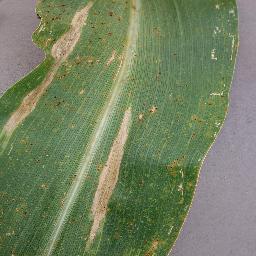
Label: Corn_(Maize)___Northern_Leaf_Blight